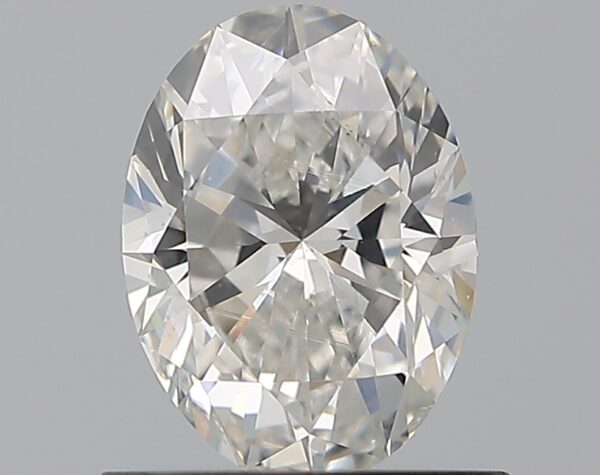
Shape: oval
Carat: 0.75
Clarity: SI1
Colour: G
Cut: EX
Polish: VG
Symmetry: VG
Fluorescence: N
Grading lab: GIA
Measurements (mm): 6.91 x 5.1 x 3.26